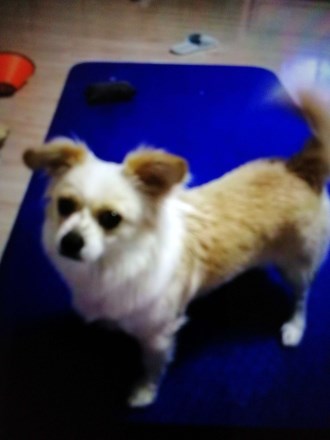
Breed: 3336-n000121-chinese_rural_dog